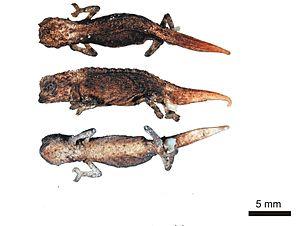
Brookesia micra est une espèce de sauriens de la famille des Chamaeleonidae.